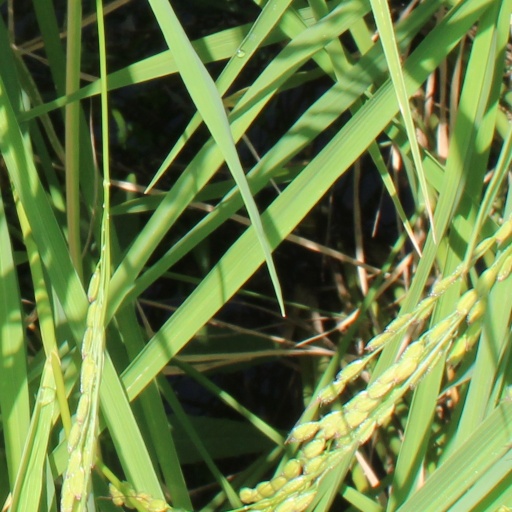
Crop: rice